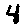
Label: 4